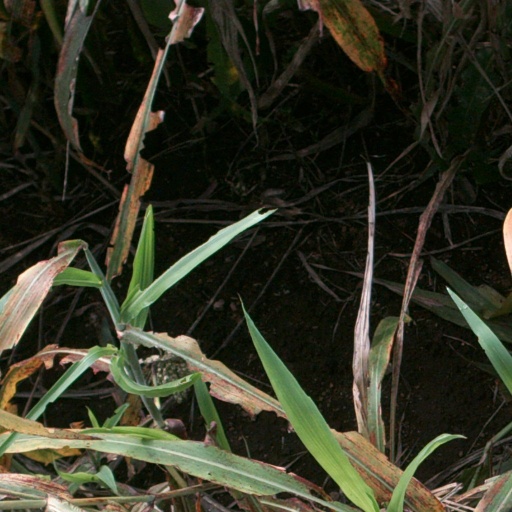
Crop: sorghum